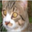
Label: cat